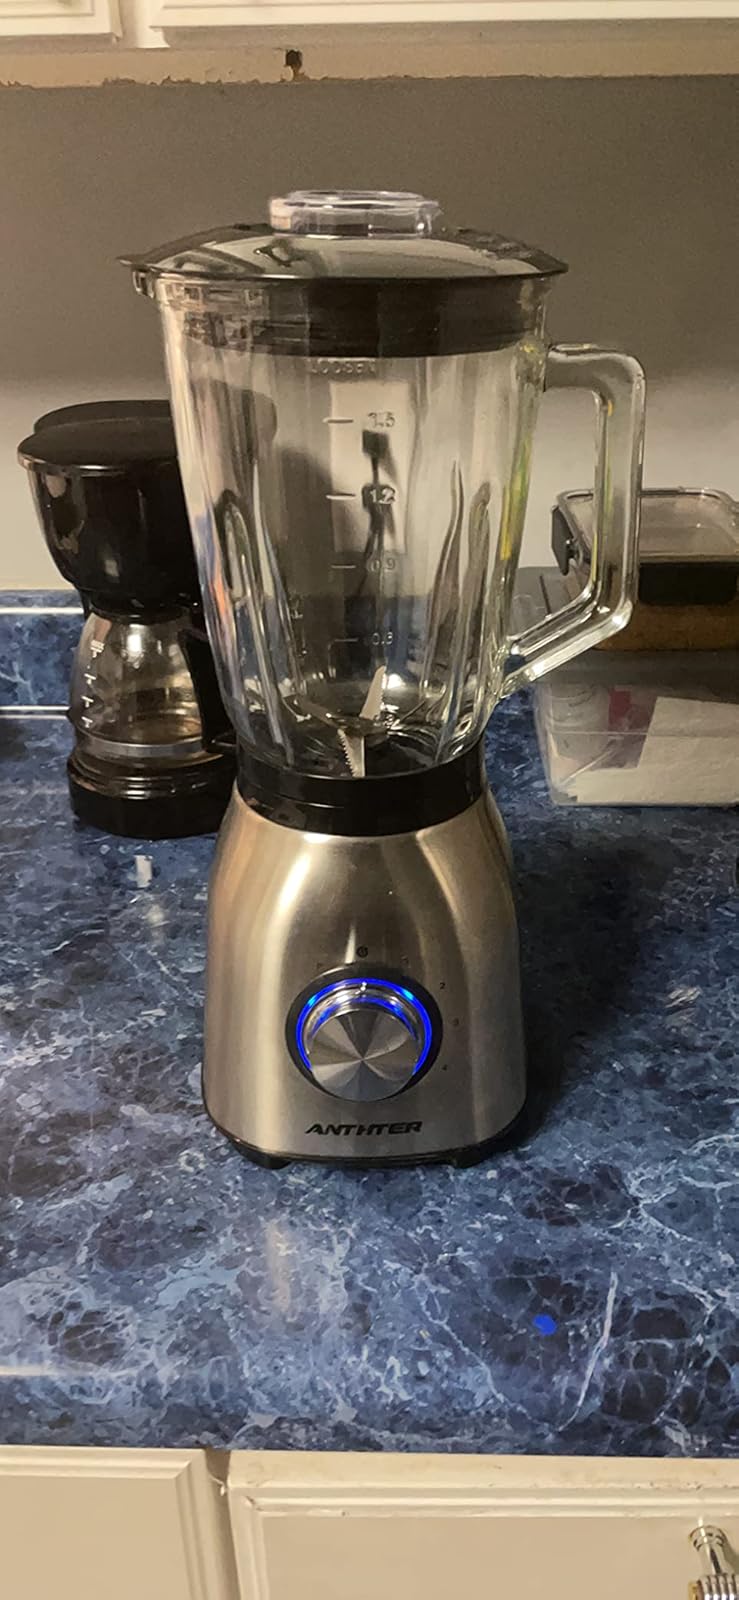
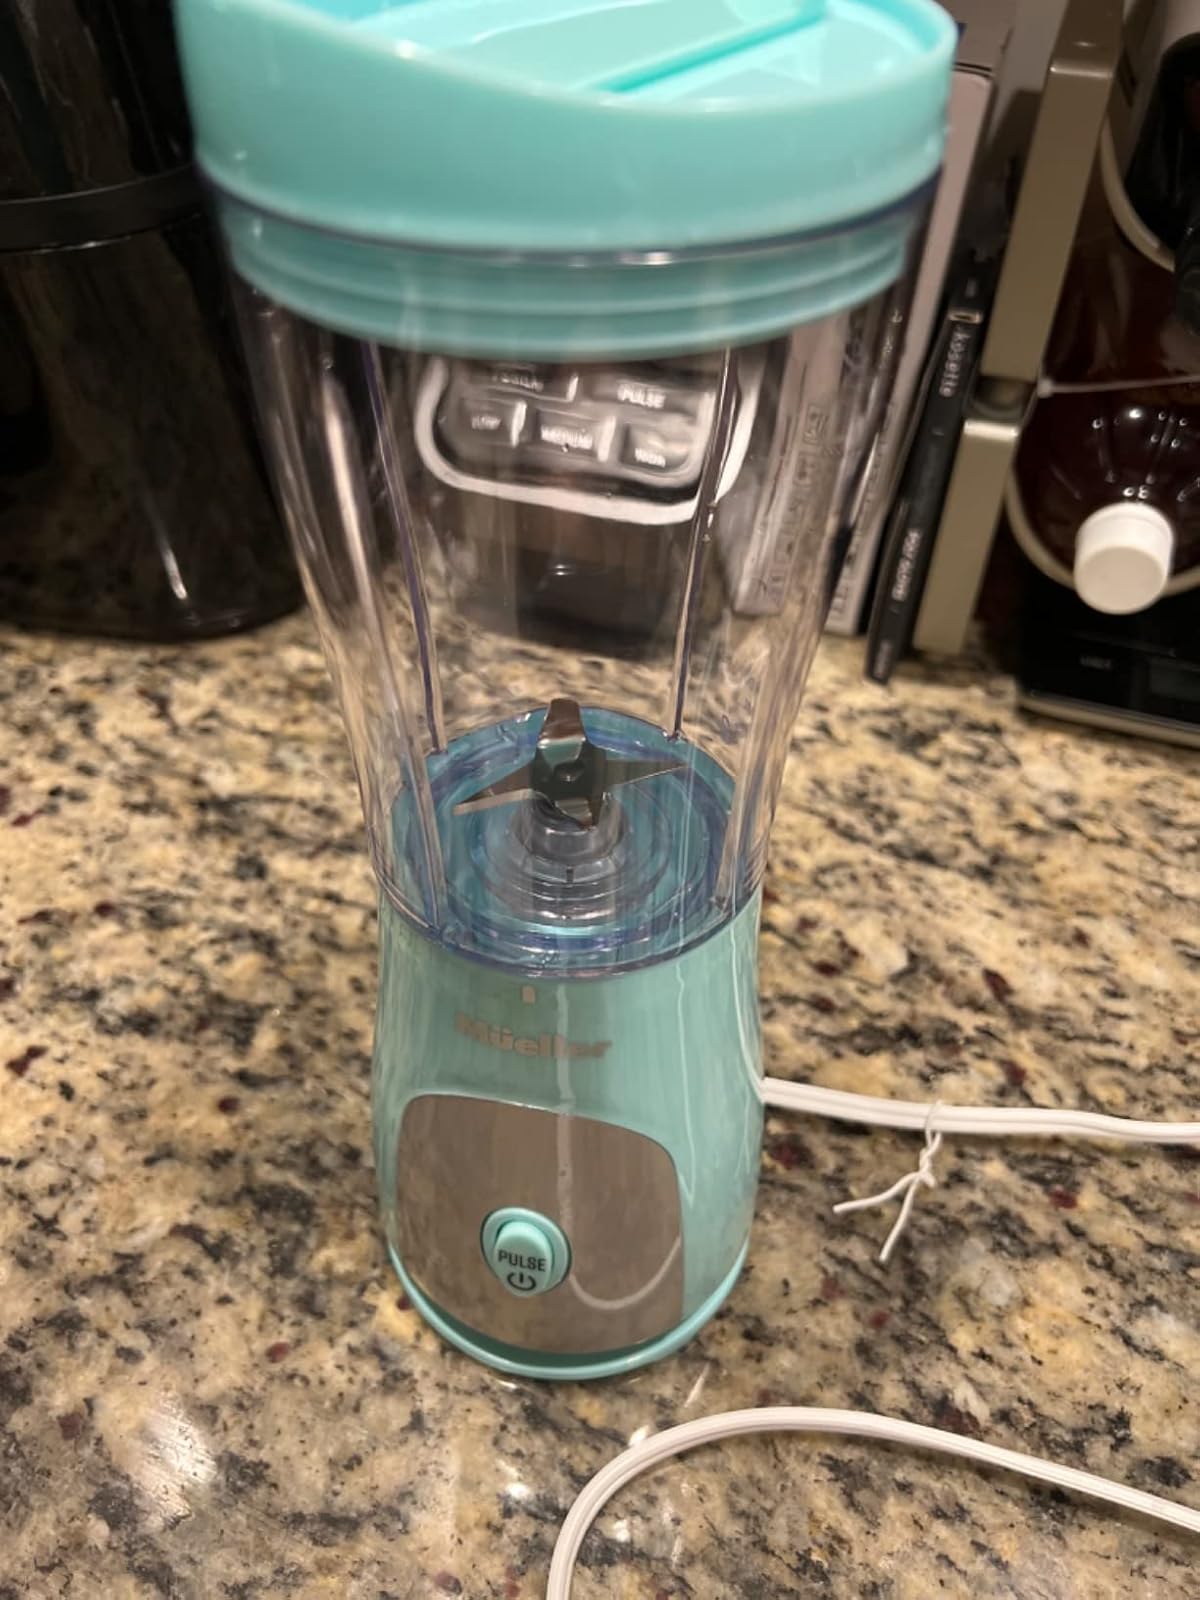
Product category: items_blender
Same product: no